Beekman V. Hoffman

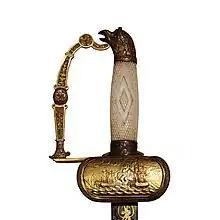
Sword presented by the State of New York to Hoffman, inscribed "in testimony of his valor, when assisting in the capture of the British frigate Guerriere, on the ever memorable 19th day of August 1812."

He entered the Navy as midshipman on 4 July 1805, was commissioned lieutenant on 21 May 1812, and commander on 5 March 1817, and reached the grade of captain on 7 March 1829. He served first in the "Argus" under Captain Trippe, and was attached later to the frigate "Constitution", and participated in all her battles. He was present at the victory over the English ship on 19 August 1812, at that over the on 29 December 1812, and at the combat with the and off Madeira on 20 February 1815, and carried the "Cyane" into New York.